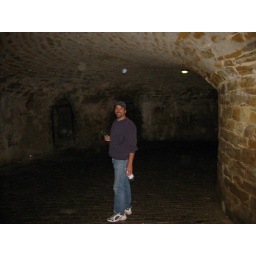
A castle in Germany. We saw it from the road and decided to go check it out.